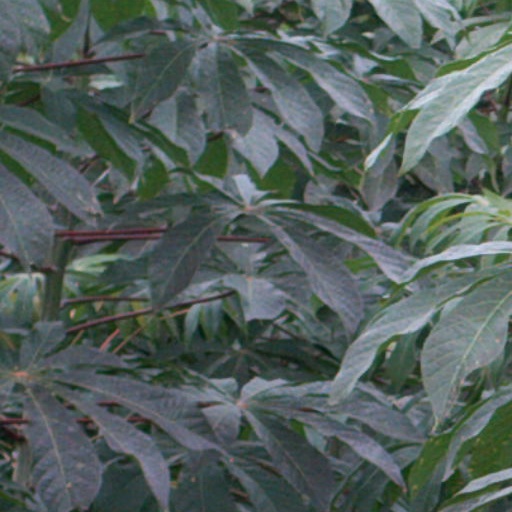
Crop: cassava